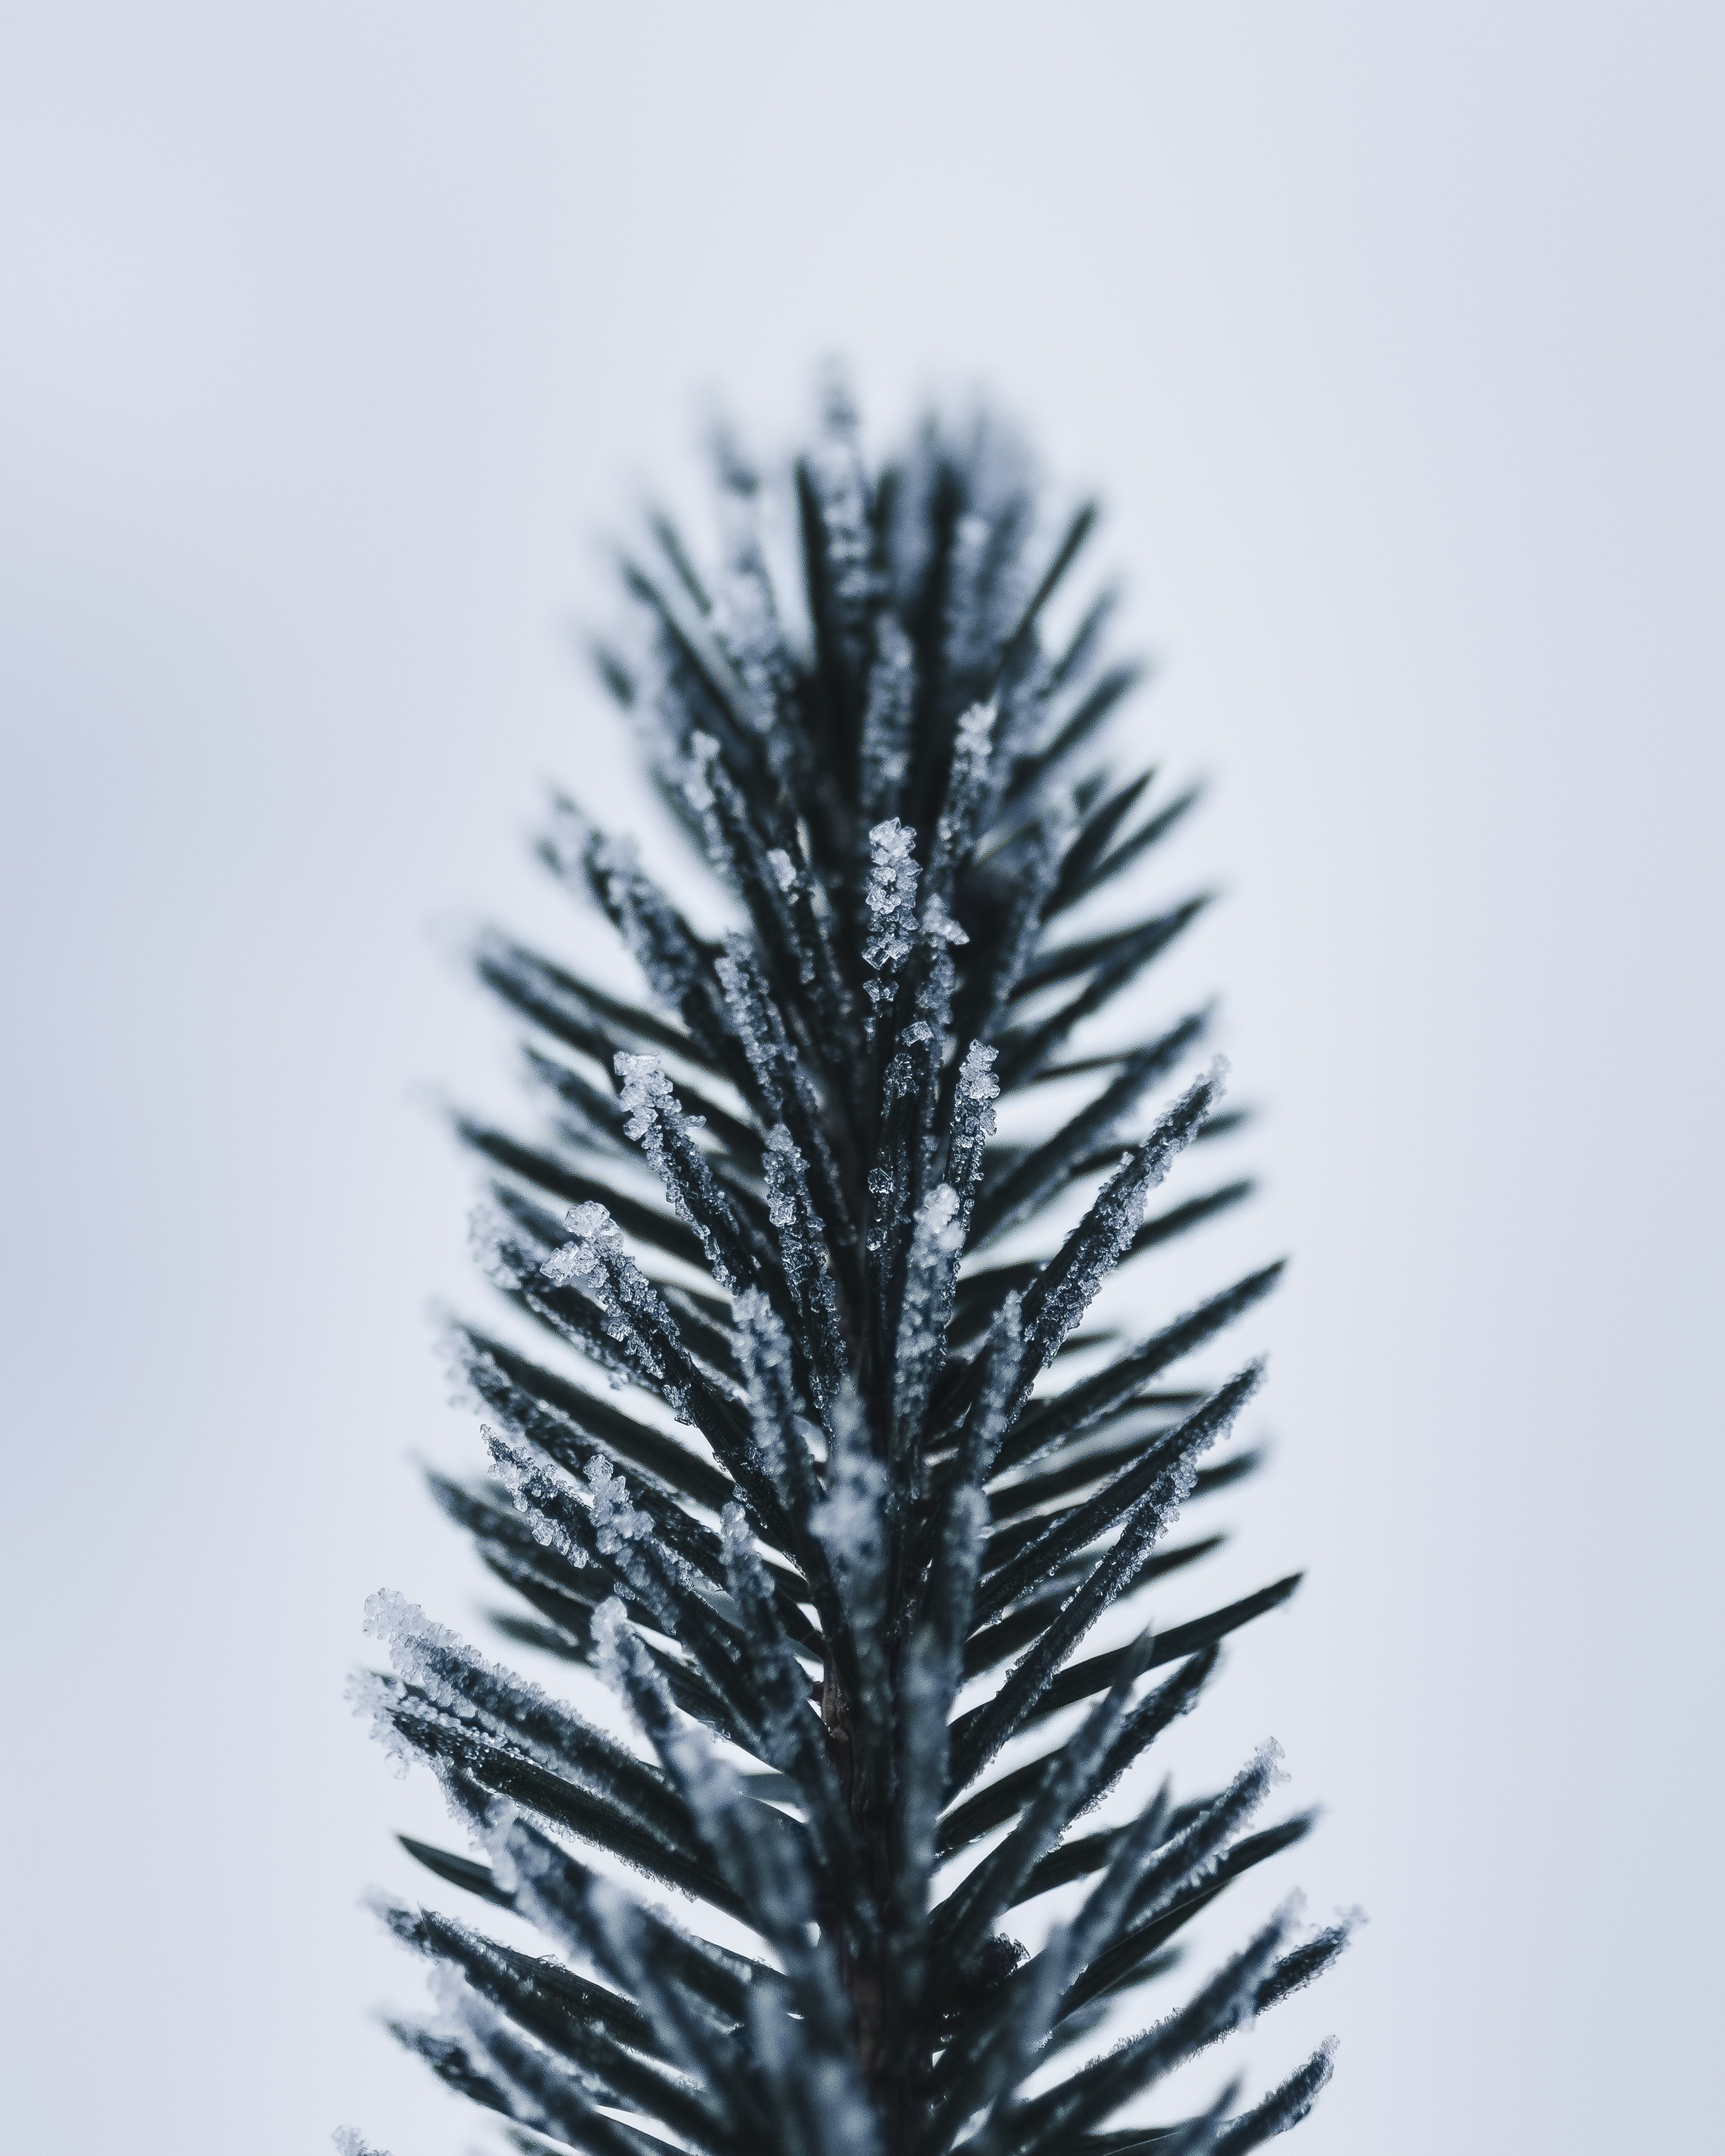
balsam fir, shortleaf black spruce, Yellow fir, Canadian fir, lodgepole pine, white pine, oregon pine, Colorado spruce, tree, branch, vegetation, plant, red pine, freezing, evergreen, Columbian spruce, sitka spruce, twig, woody plant, pine, botany, pine family, fir, leaf, American larch, conifer, winter, frost, close up, sky, Jack pine, spruce, organism, snow, shortstraw pine, photography, vascular plant, monochrome, western yellow pine, cypress family, plant stem, rosemary, christmas tree, silvertip fir